Soulstar

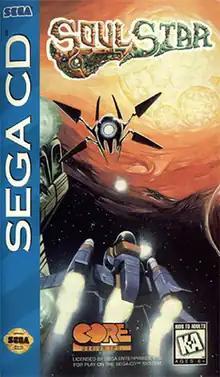
North American cover art by James Ryman

Soulstar is a hybrid rail shooter/third-person shooter video game developed and published by Core Design for the Sega CD in North America in September 1994, Europe in October by Core Design, and in Japan by Victor Entertainment on December 22.